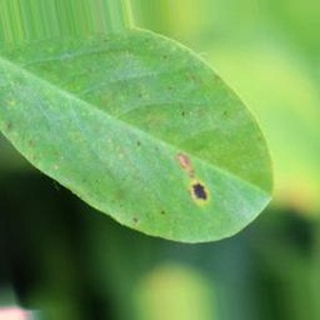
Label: groundnut_late_leaf_spot